Oriental horse

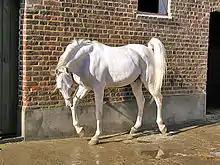
The Arabian horse is one type of Oriental horse

The term oriental horse refers to the ancient breeds of horses developed in the Middle East, such as the Arabian, Akhal-Teke, Barb, and the Turkoman horse. They tend to be thin-skinned, long-legged, slim in build and more physically refined than other types, but with great endurance. Oriental horses, sometimes referred to as hot-blooded breeds, have a level of intelligence that allows them to be athletic, versatile, and learn quickly. They are bred for agility and speed and are generally considered spirited and bold.